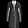
Label: Coat